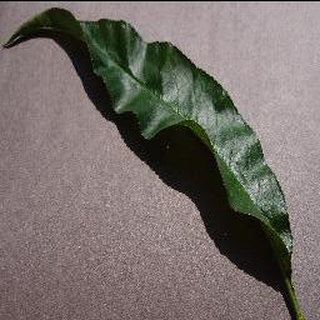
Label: healthy_peach